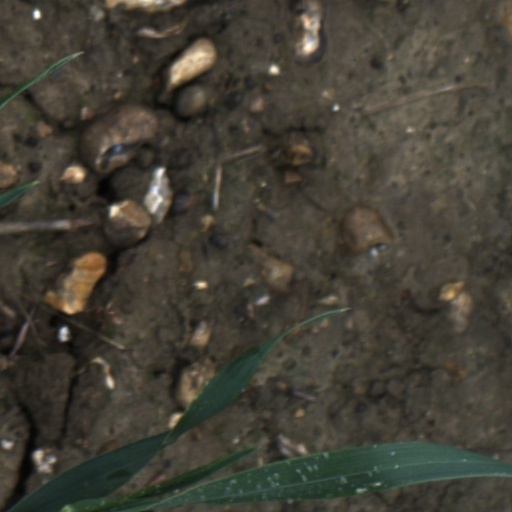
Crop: wheat